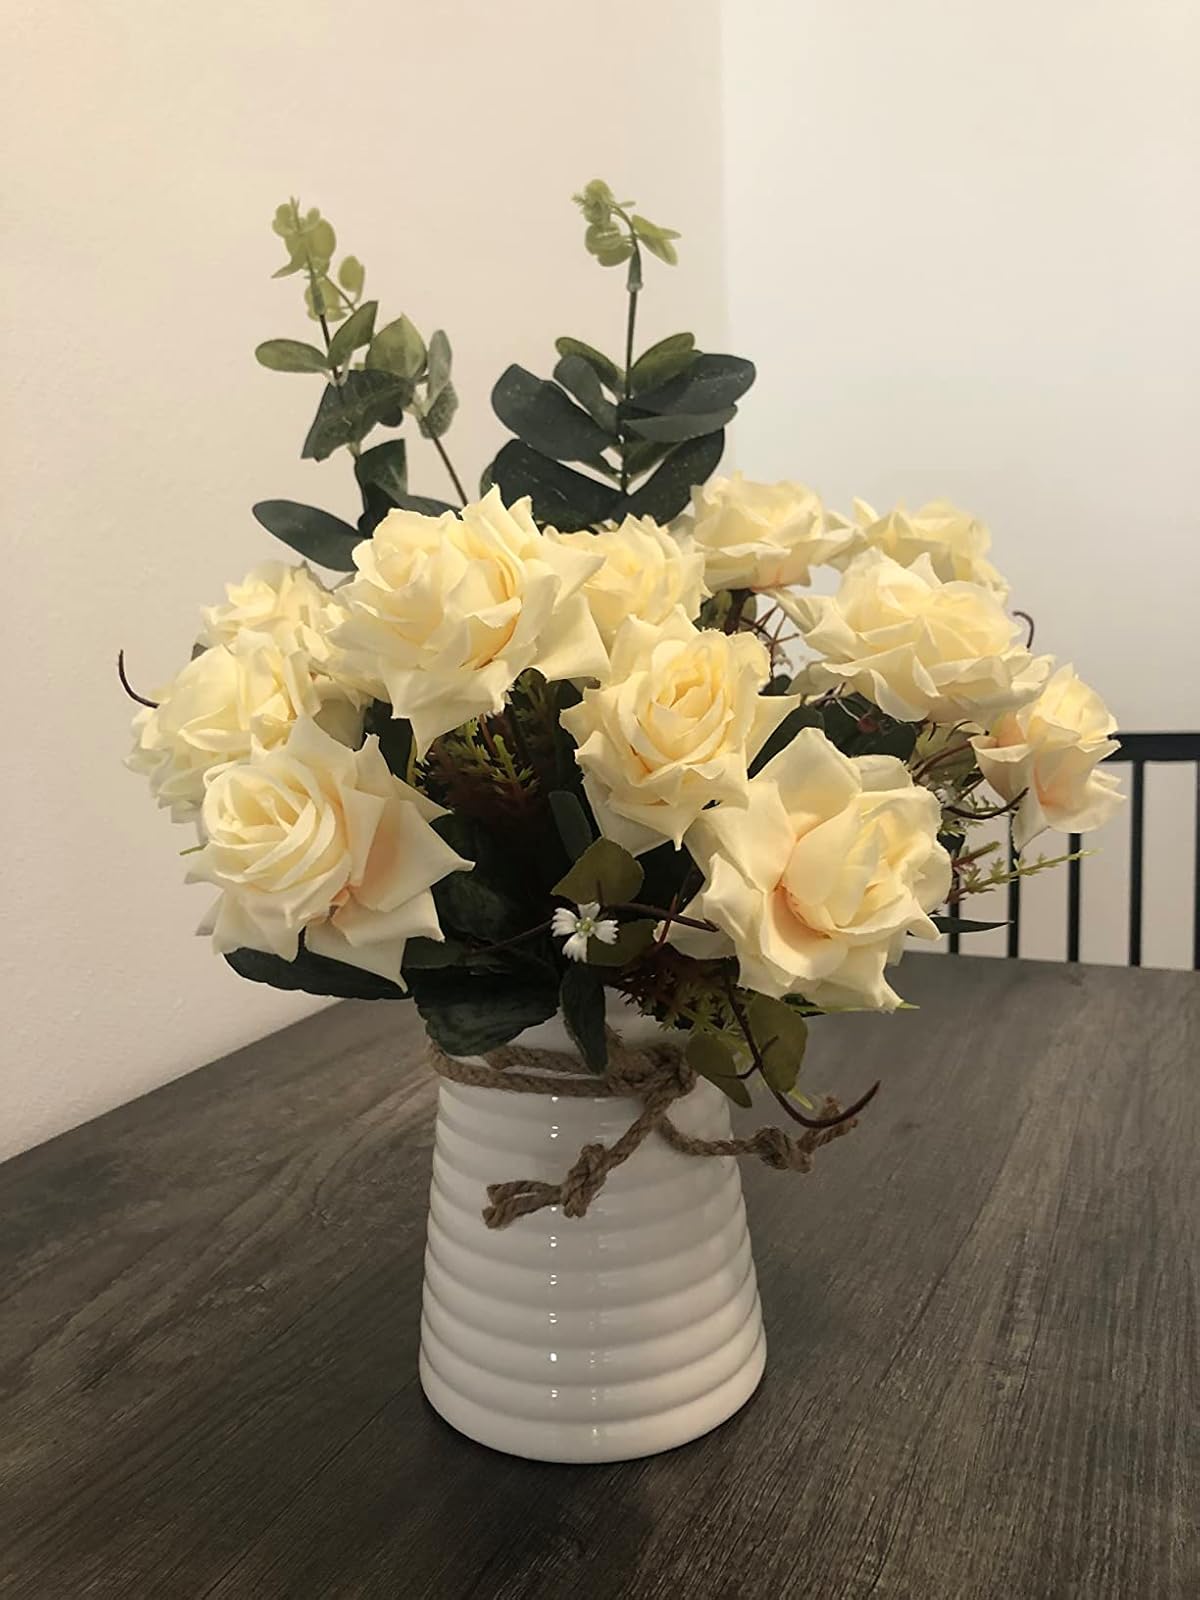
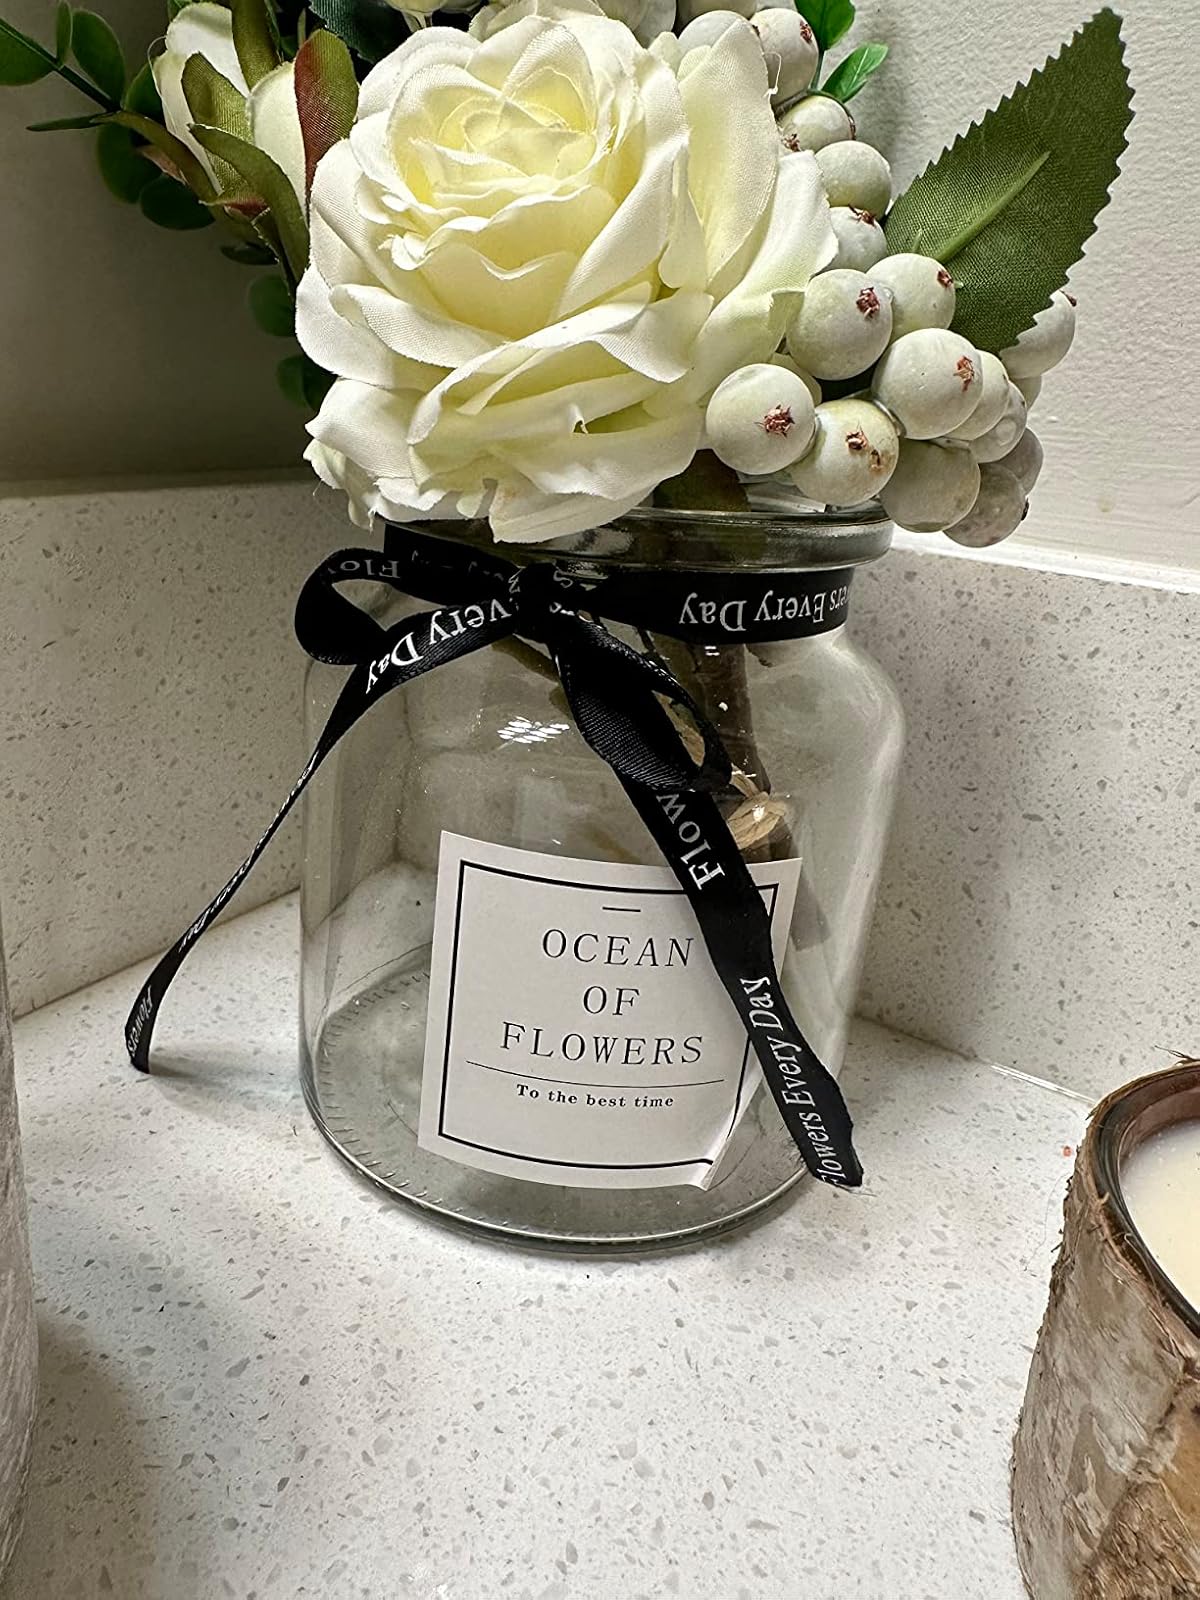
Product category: vase
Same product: no